Eddy Palacci

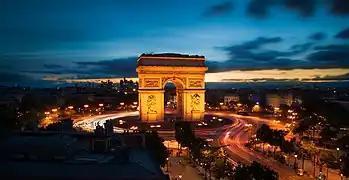
Arc de Triomphe, Paris

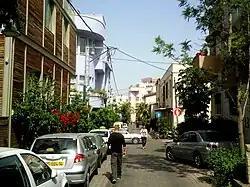
Rabbi Akiva Street, Tel Aviv, Israel

After the war, Palacci learned that during the war his father had died in Egypt and his maternal grandfather in Paris. His mother and then sister returned from Egypt and lived with his grandmother and him in Paris. He finished his schooling and university with a degree in chemical engineering (rubber and polymers). He started military service in 1954 and served in Algeria (1955–1956) as an officer. In 1957, he returned to Paris and worked as an engineer chemist in several plants.